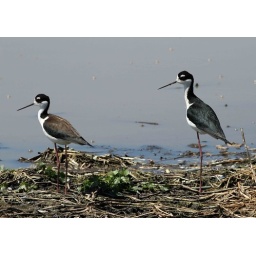
Black-necked Stilts hanging out at the North treatment plant in Memphis, Tennessee. The female is on the left.